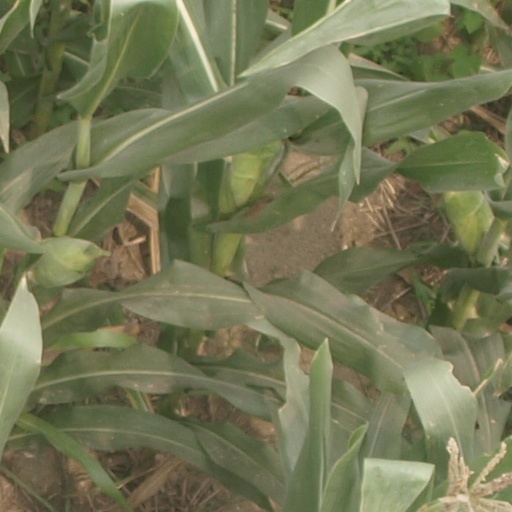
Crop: maize; corn